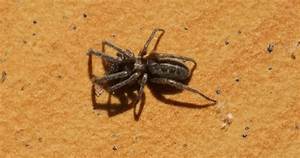
Label: spider